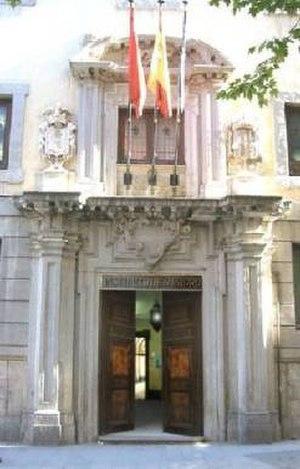
Le Collège impérial de Madrid était une importante institution d’enseignement jésuite en Espagne. Fondé en 1560 le collège jésuite devient ‘impérial’ à la suite du généreux don testamentaire fait par l’impératrice Marie d'Autriche, fille de Charles Quint. Installé, en plus grand, sur un nouveau site le collège est augmenté de nombreuses chaires d’études de l’Académie royale d’études supérieures’ voulue en 1623 par Philippe IV.